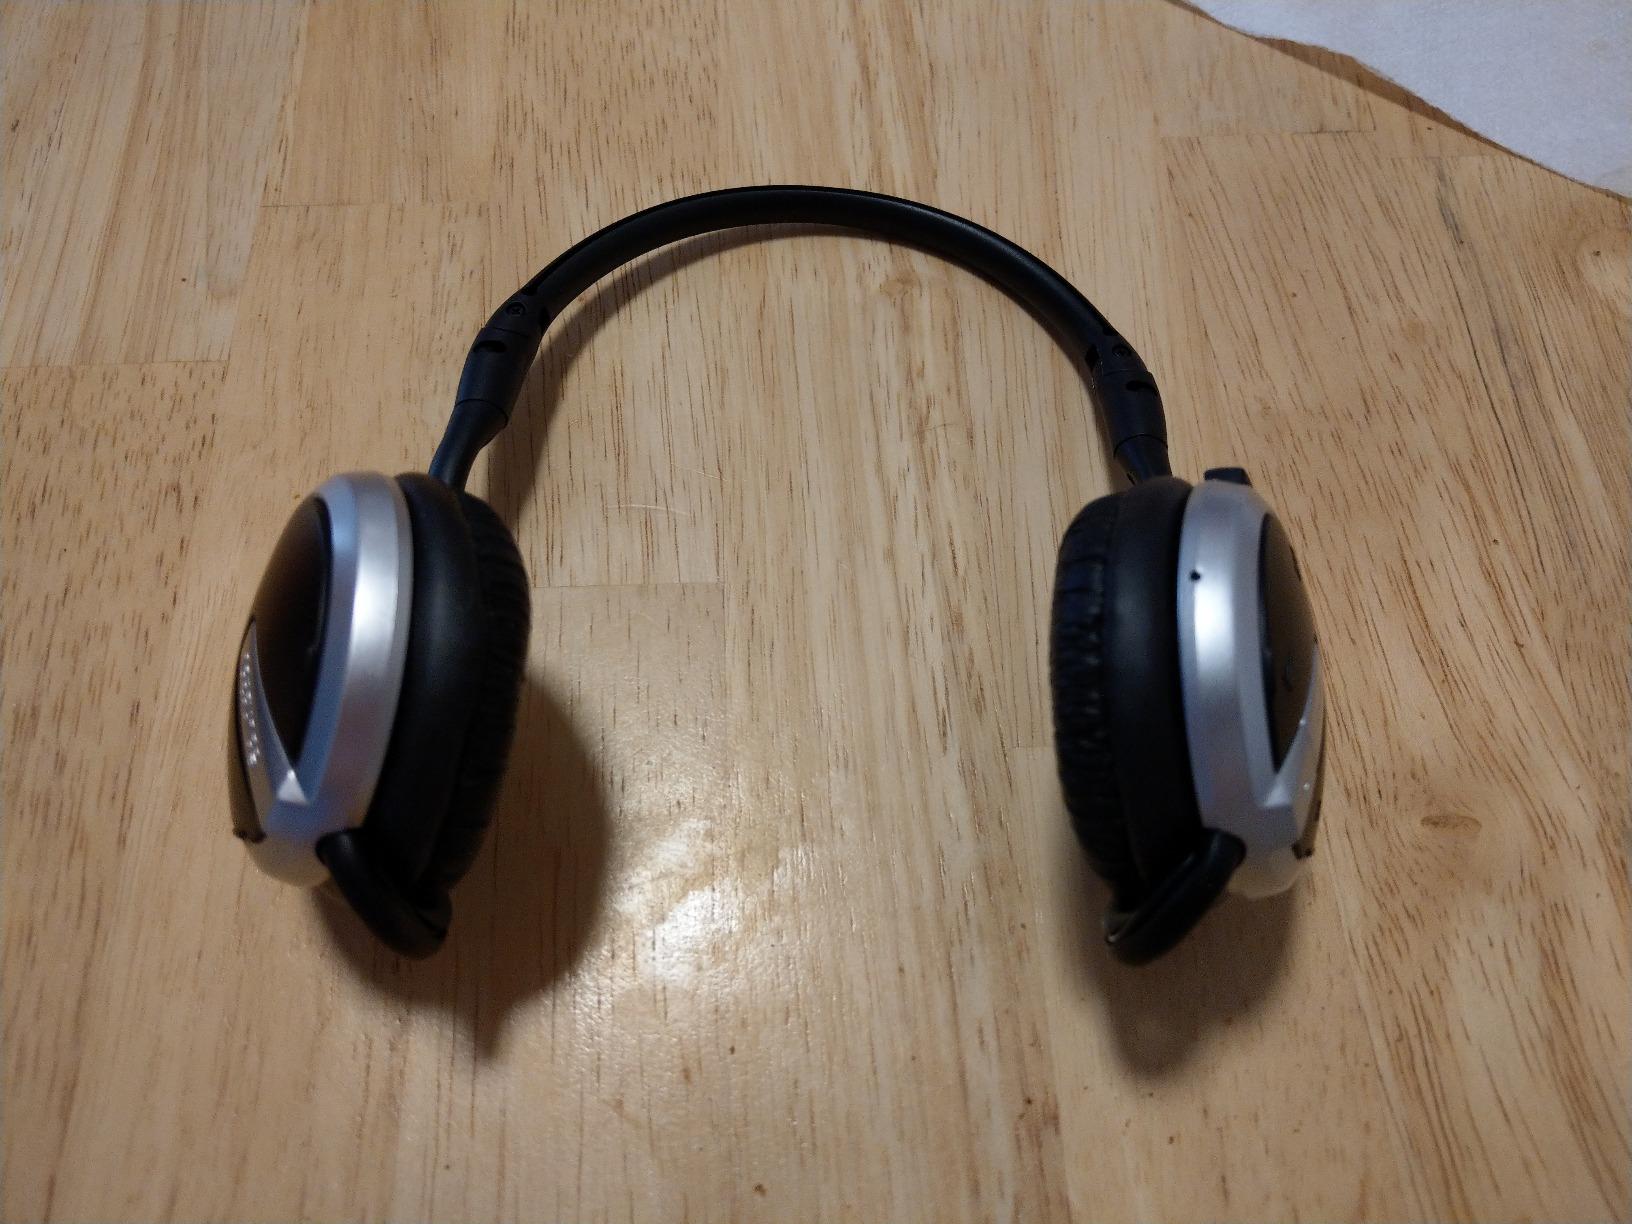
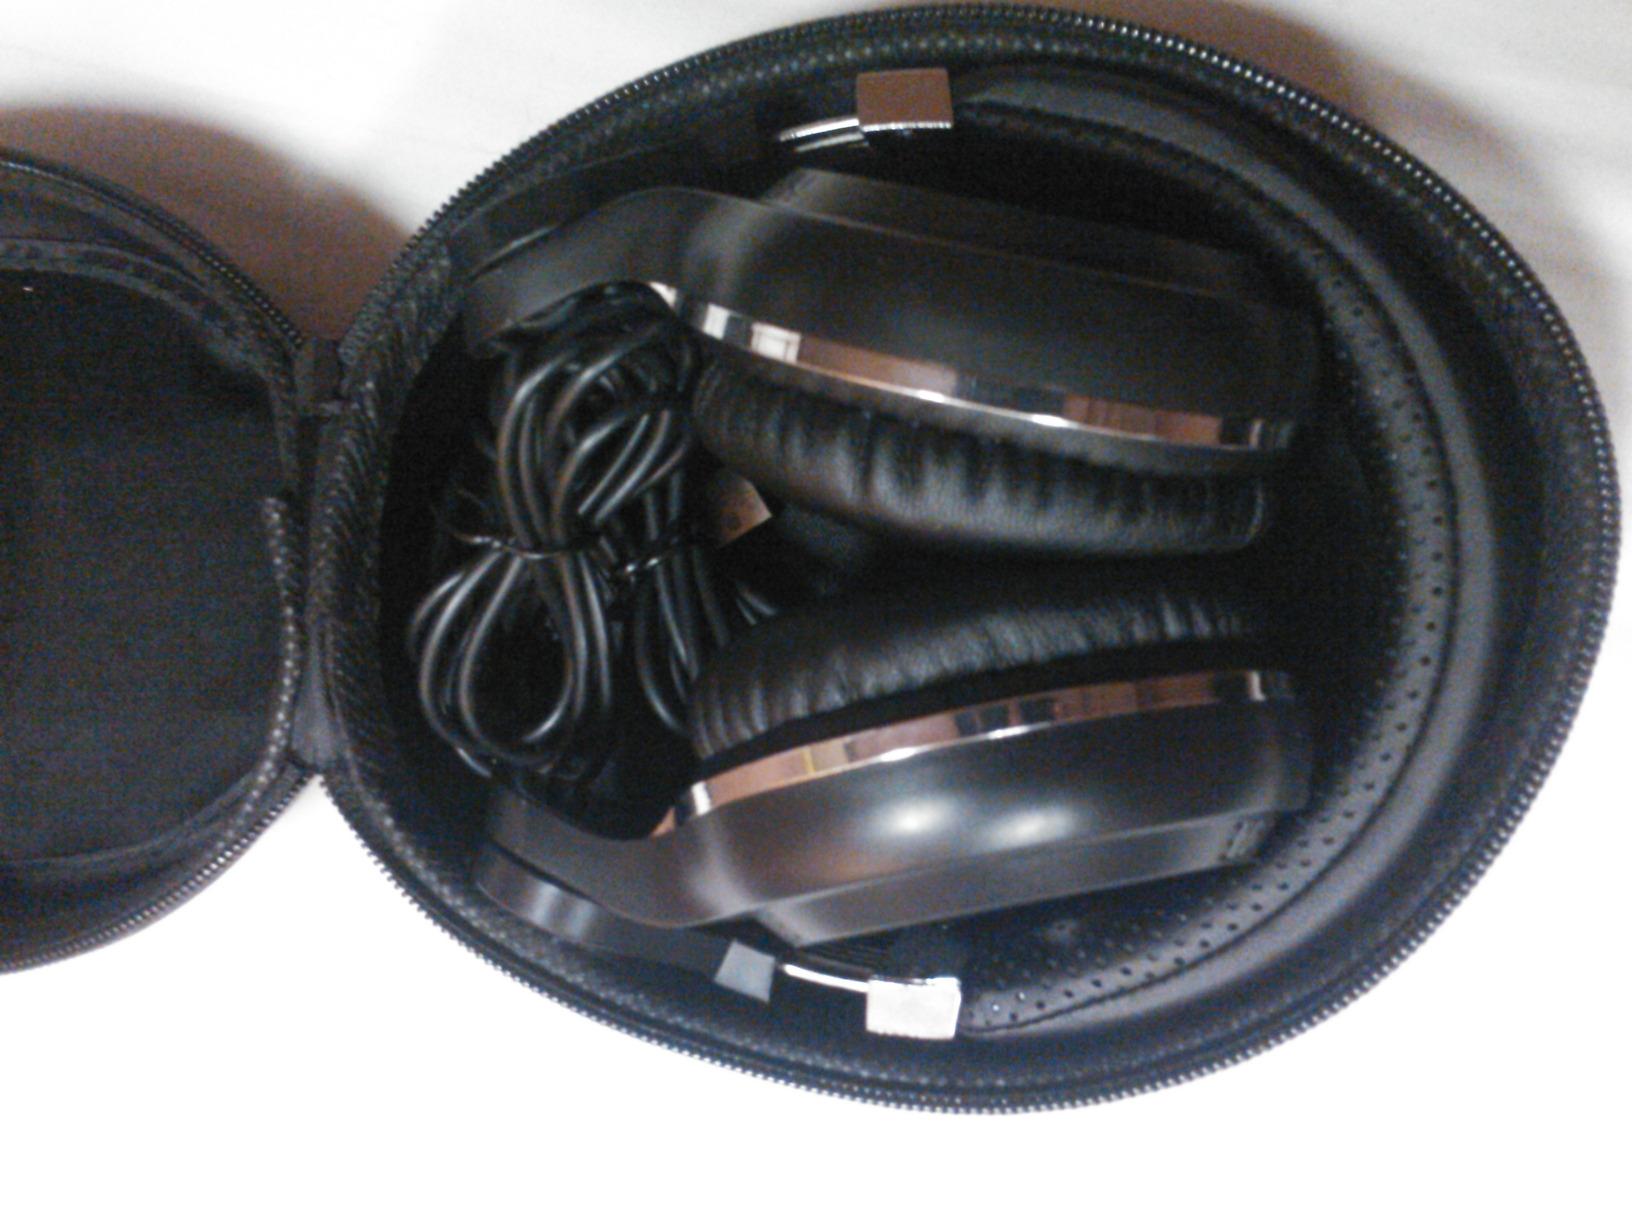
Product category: headphones
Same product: no